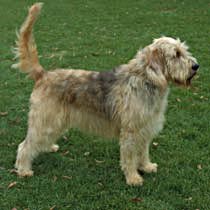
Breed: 217-n000014-otterhound